Aeolus AX3

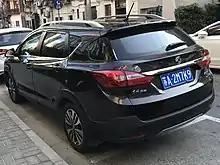
Fengshen AX3 rear

The Aeolus AX3 was unveiled on the 2015 Shanghai Auto Show with the market launch in January 2016 revealing prices ranging from 69,700 yuan to 87,700 yuan.